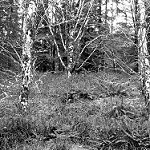
Label: B & W